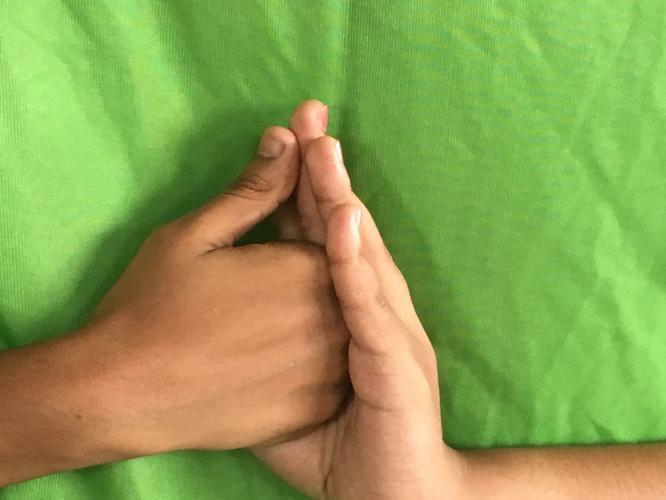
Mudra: Shanka
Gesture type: double_hand